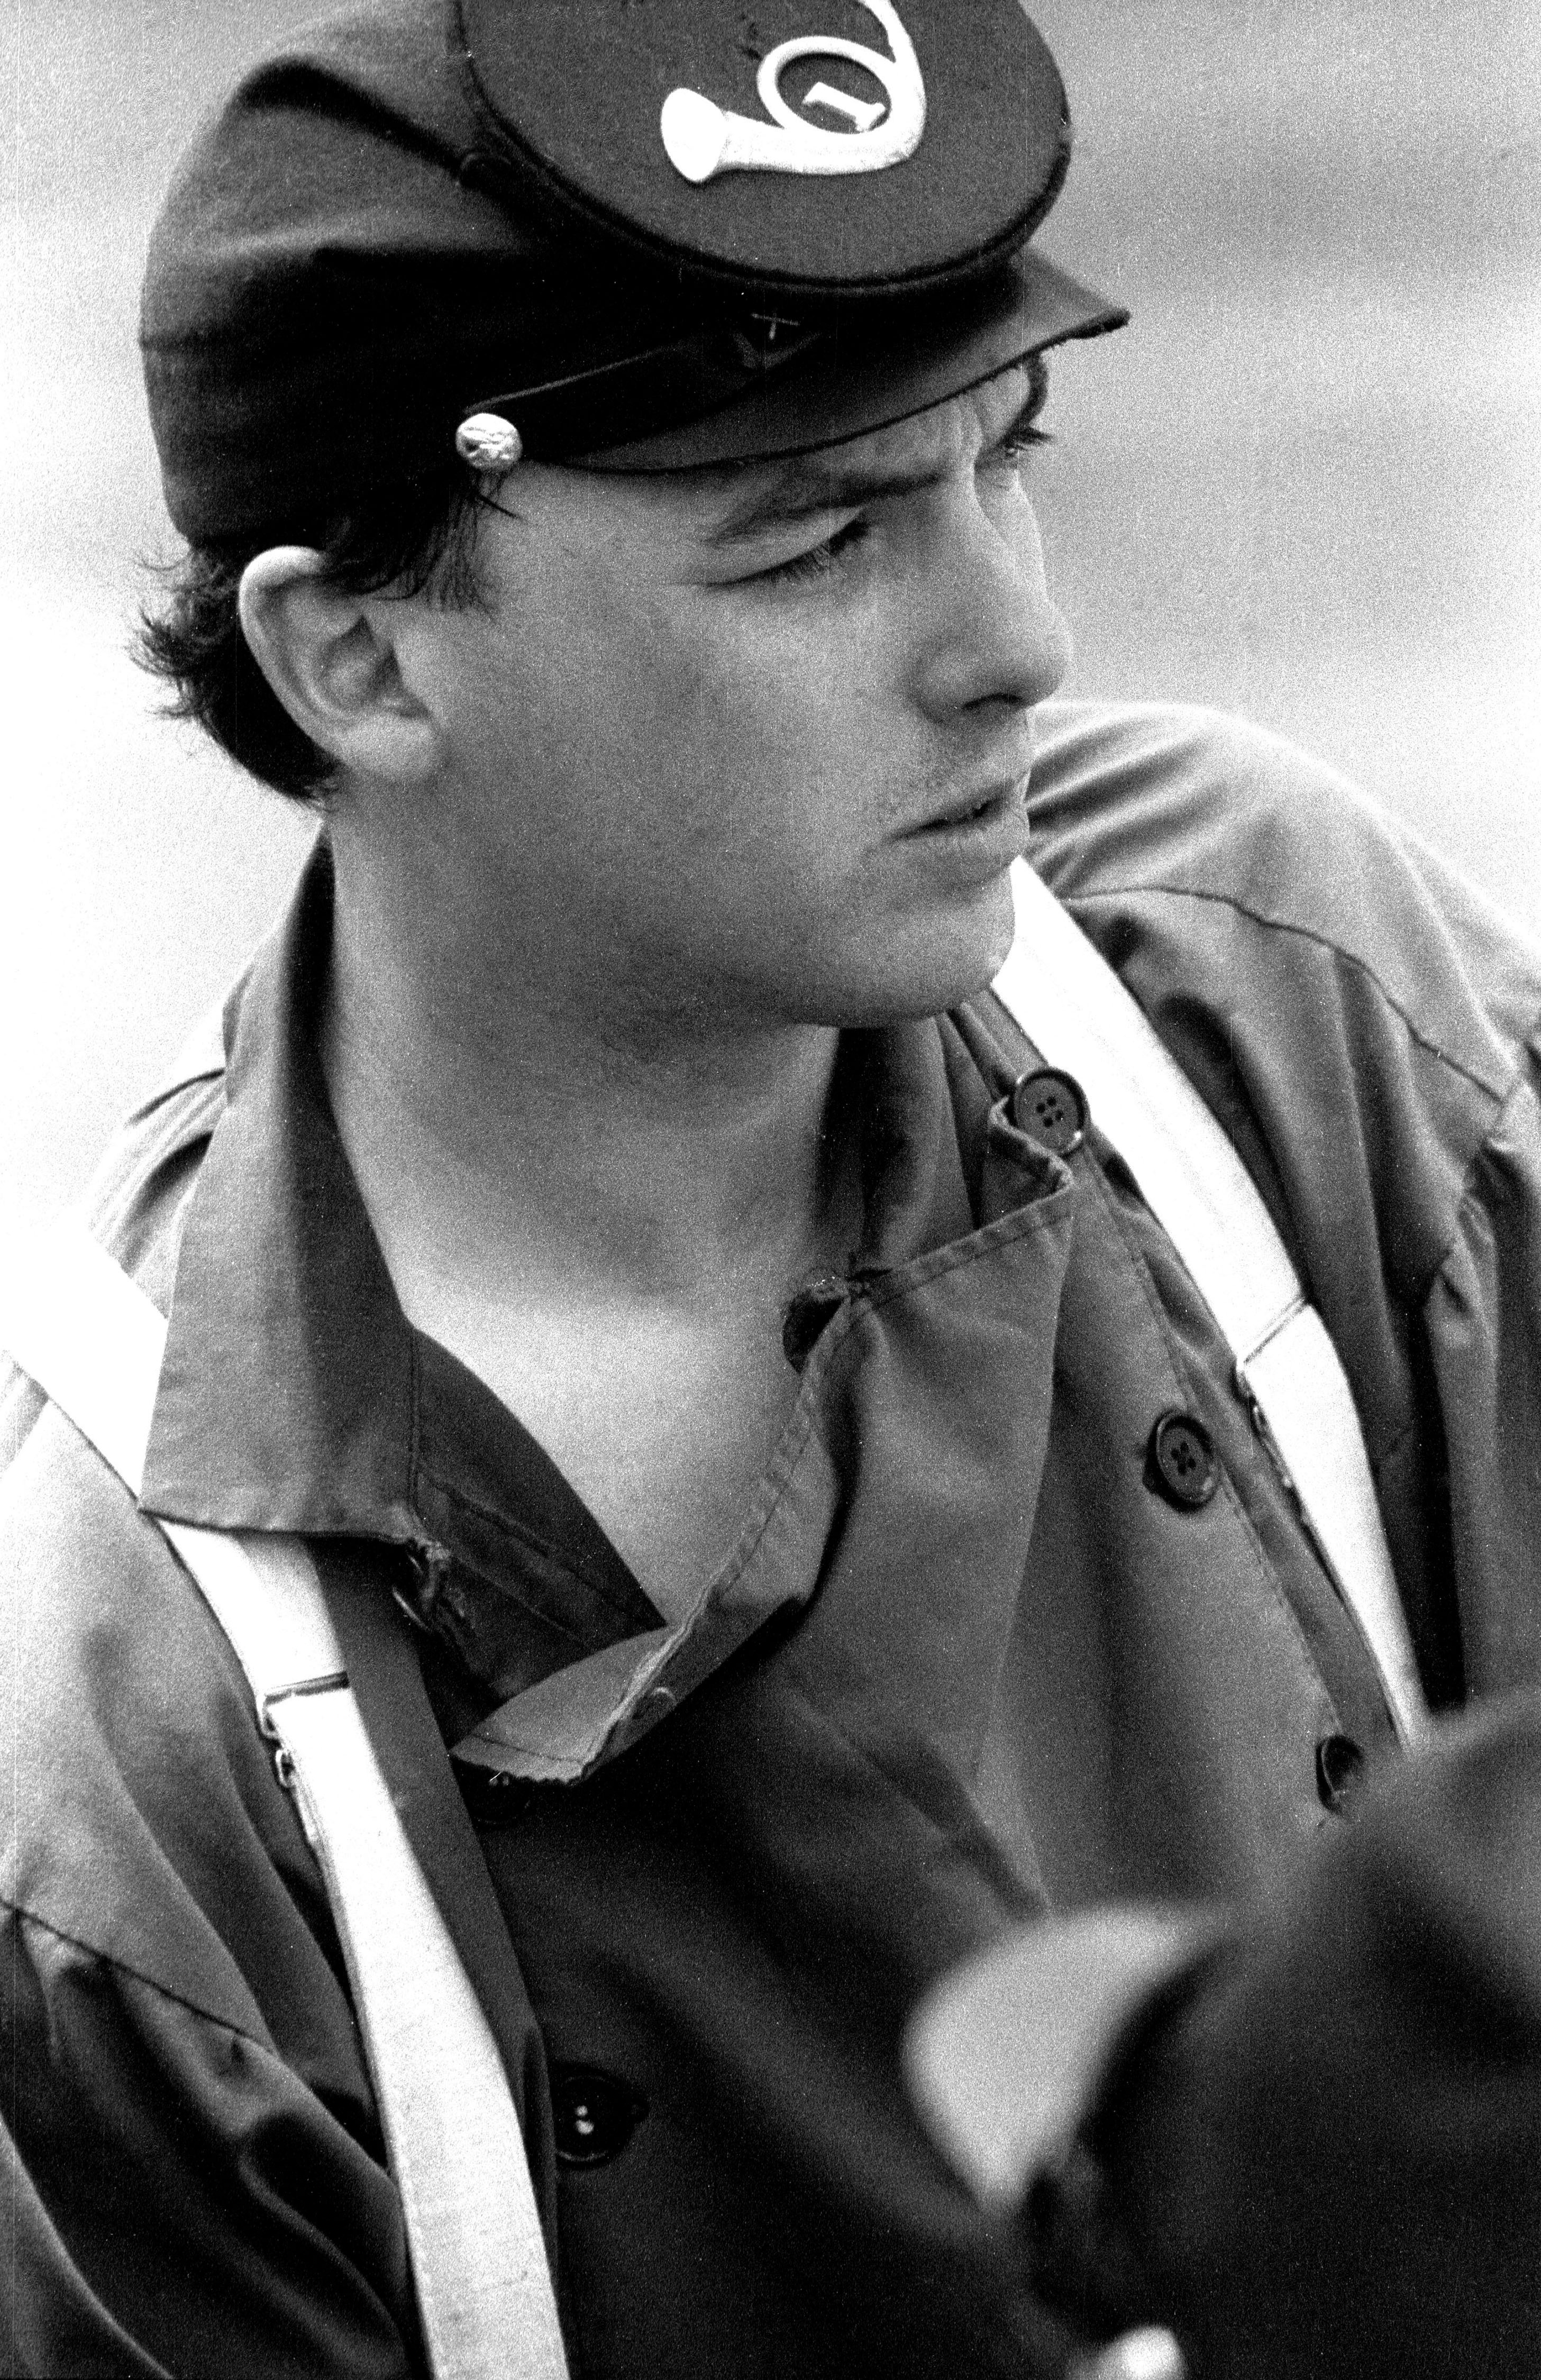
man, person, black and white, white, photography, military, portrait, model, soldier, clothing, black, monochrome, hairstyle, black white, face, north, reenactment, american, gentleman, glasses, photograph, eyewear, history, union, civil war, monochrome photography, film noir, vision care, military officer, military person